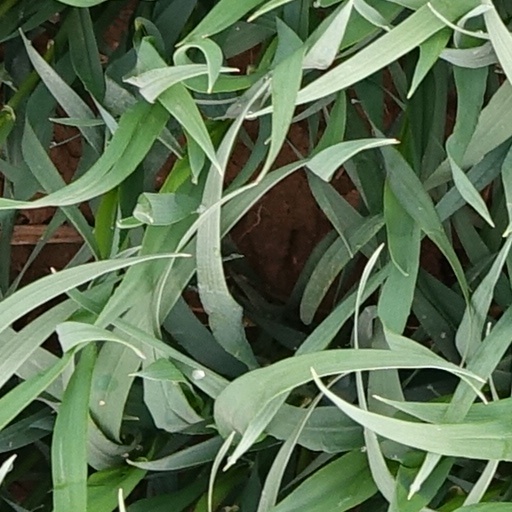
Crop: wheat